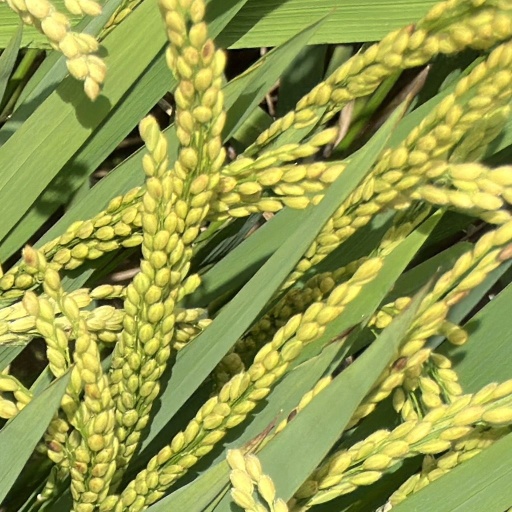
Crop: rice